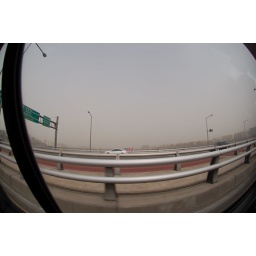
yellow sand over the han river